Albano Harguindeguy

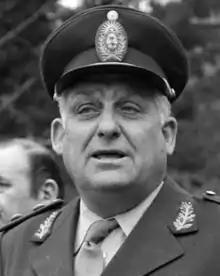
Albano Harguindeguy

Albano Eduardo Harguindeguy (11 February 1927 – 29 October 2012) was an Argentine Army officer who reached the rank of divisional general. He headed the Argentine Ministry of the Interior during the military dictatorship that called itself the National Reorganization Process (Spanish: "Proceso de Reorganización Nacional"), which held sway in the country from 1976 to 1983. At the time of his death, he was being prosecuted for crimes against humanity. He was one of the Dirty War figures who received a pardon from President Carlos Menem in 1989.